Scorched earth

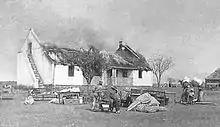
Boer civilians watching British soldiers blow up their house with dynamite after they had been given 10 minutes to gather their belongings

When General Ulysses Grant's forces broke through the defenses of Richmond, Virginia, Confederate President Jefferson Davis ordered the destruction of Richmond's military supplies. The resulting fires quickly spread to other buildings, as well as to the Confederate warships docked on the James River. Civilians in panic were forced to escape the city as it quickly burned.